Ranil Wickremesinghe

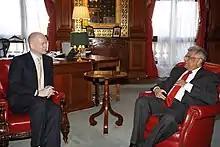
Opposition Leader Wickremasinghe meeting British Foreign Secretary William Hague, 2010

A few days after LTTE proposed the Interim Self Governing Authority (ISGA), President Chandrika Kumaratunga sacked three ministers of the cabinet and took over the ministries using her constitutional powers, ending the uneasy coalition between her and Wickremesinghe while he was out of the country. Addressing the nation she claimed that this decision was taken in the interest of national security. The Janatha Vimukthi Peramuna also allied with the PA to defeat Wickremesinghe's government, which they claimed to be a threat to the sovereignty of the country. President Chandrika Kumaratunga dissolved the parliament on 7 February 2004 which effectively ended Wickremesinghe's government.